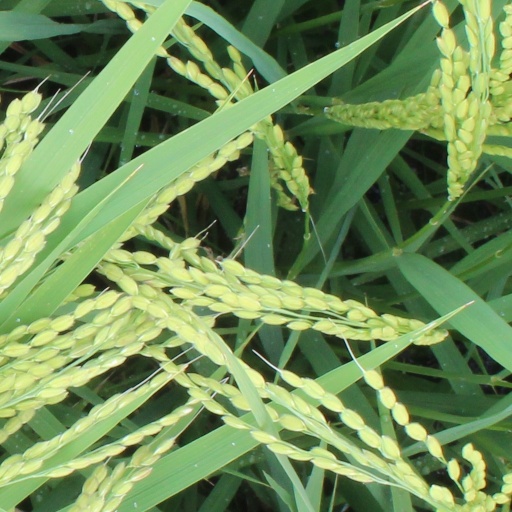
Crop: rice